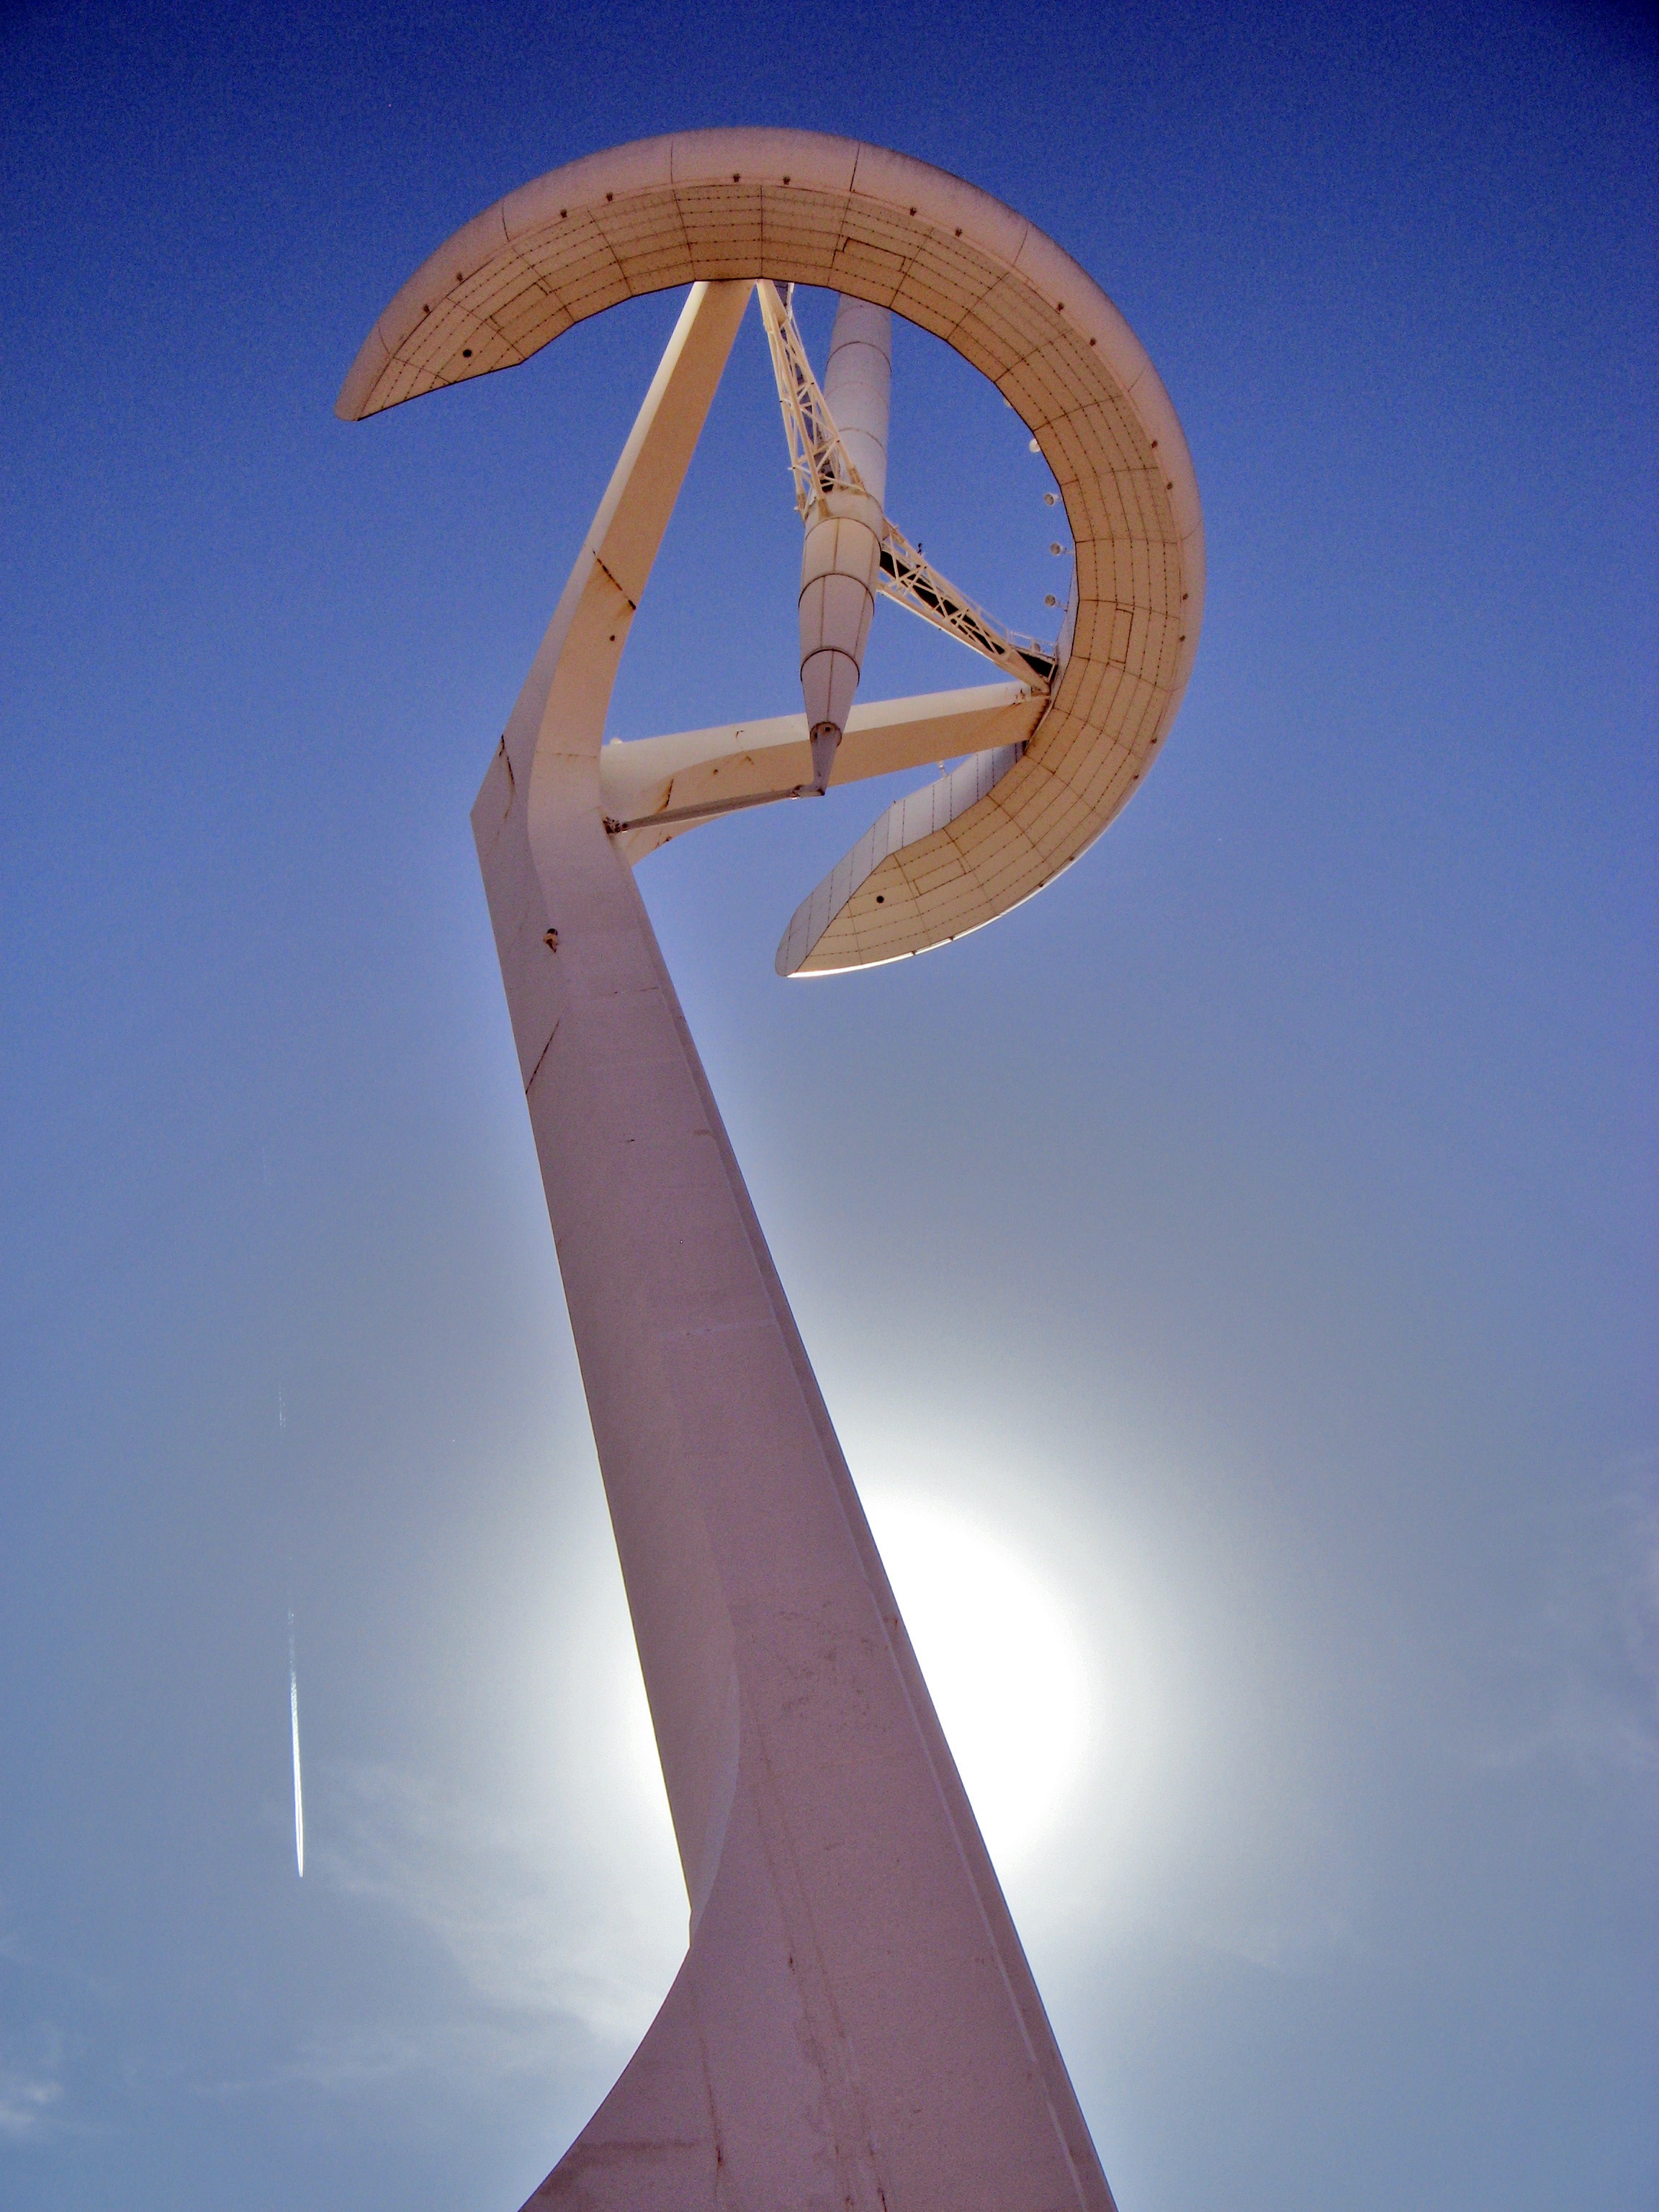
architecture, sky, wind, antenna, tower, communication, landmark, blue, barcelona, sculpture, atmosphere of earth